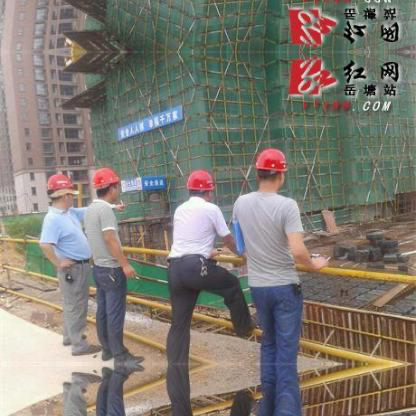
Objects in the image:
label: helmet
label: helmet
label: helmet
label: helmet